Ronald McNair

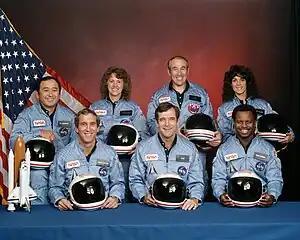
"Challenger" crew: (front row) Michael J. Smith, Dick Scobee, Ronald McNair; (back row) Ellison Onizuka, Christa McAuliffe, Gregory Jarvis, Judith Resnik

In 1978, McNair was selected as one of 35 applicants from a pool of 10,000 for the NASA astronaut program. He was one of several astronauts recruited by Nichelle Nichols as part of a NASA effort to increase the number of minority and female astronauts. McNair flew as a mission specialist on STS-41-B aboard "Challenger" from February 3 to 11, 1984, becoming the second African American to fly in space.